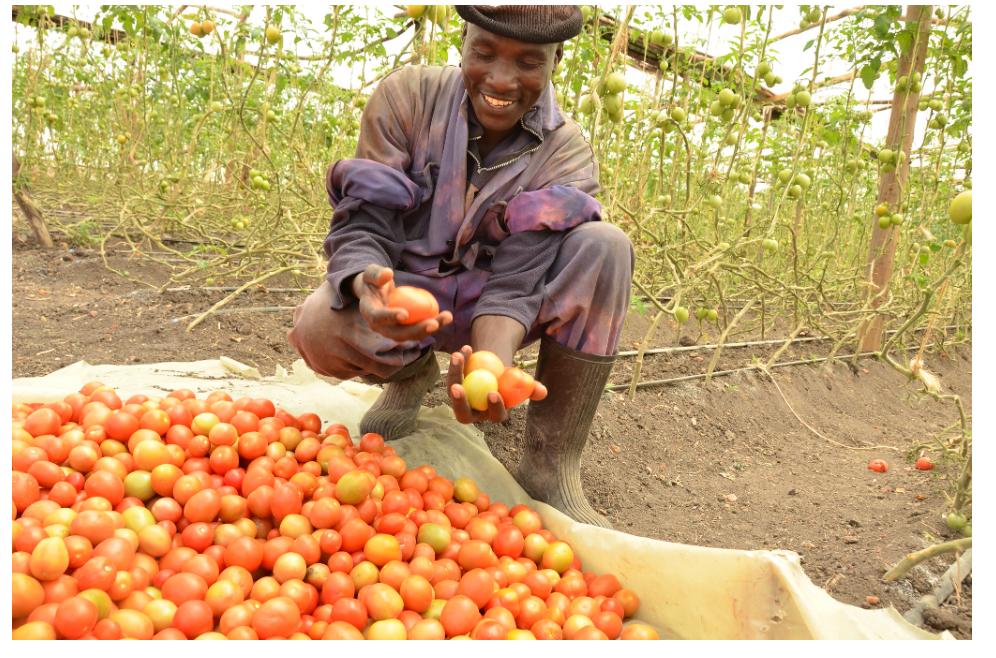
Zao la biashara, nyanya iliyokomaa vizuri shambani, tayari kwa kuvunwa ili kuandaliwa vizuri, kwa ajili ya kwenda kuuzwa kwenye masoko tofauti tofauti, hususani masoko makubwa na madogo, kwa ajili ya kujipatia kipato na kuendelesha kilimo.